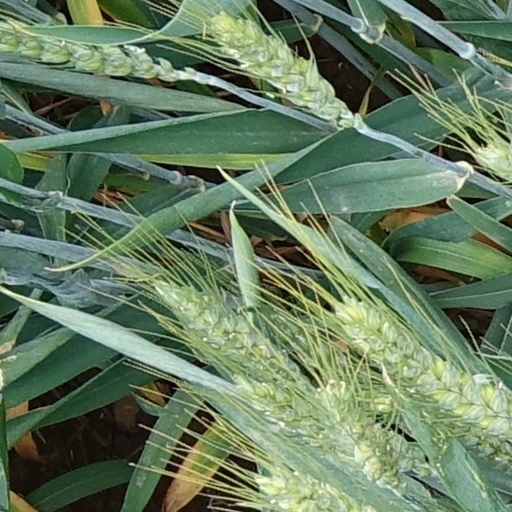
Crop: wheat